Heathenry (new religious movement)

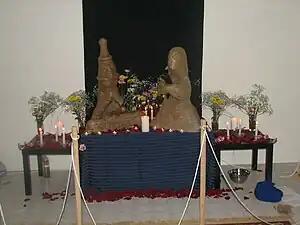
Images of the deities Frey and Freyja constructed by the Rúnatýr Kindred in Canada in 2011

Heathen deities are not seen as perfect, omnipotent, or omnipresent, and are instead viewed as having their own strengths and weaknesses. Many practitioners believe that these deities will one day die, as did, for instance, the god Baldr in Norse mythology. Heathens view their connection with their deities not as being that of a master and servant but rather as an interdependent relationship akin to that of a family. For them, these deities serve as both examples and role models whose behavior is to be imitated. Many practitioners believe that they can communicate with these deities, as well as negotiate, bargain, and argue with them, and hope that through venerating them, practitioners will gain wisdom, understanding, power, or visionary insights. In Heathen ritual practices, the deities are typically represented as "godpoles" - wooden shafts with anthropomorphic faces carved into them, as were used prior to Christianisation, although in other instances resin statues of the divinities are sometimes used.